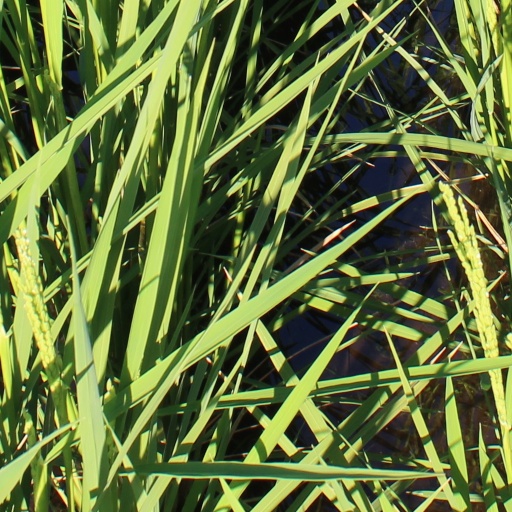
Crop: rice